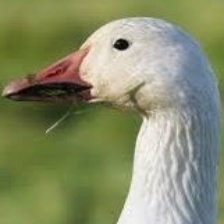
Species: SNOW GOOSE
Scientific name: ANSER CAERULESCENS
ImageNet parent category: goose